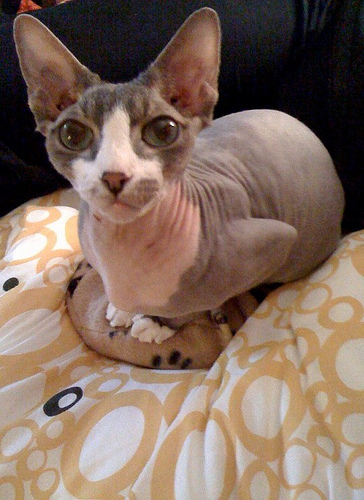
Animal: cat
Breed: Sphynx